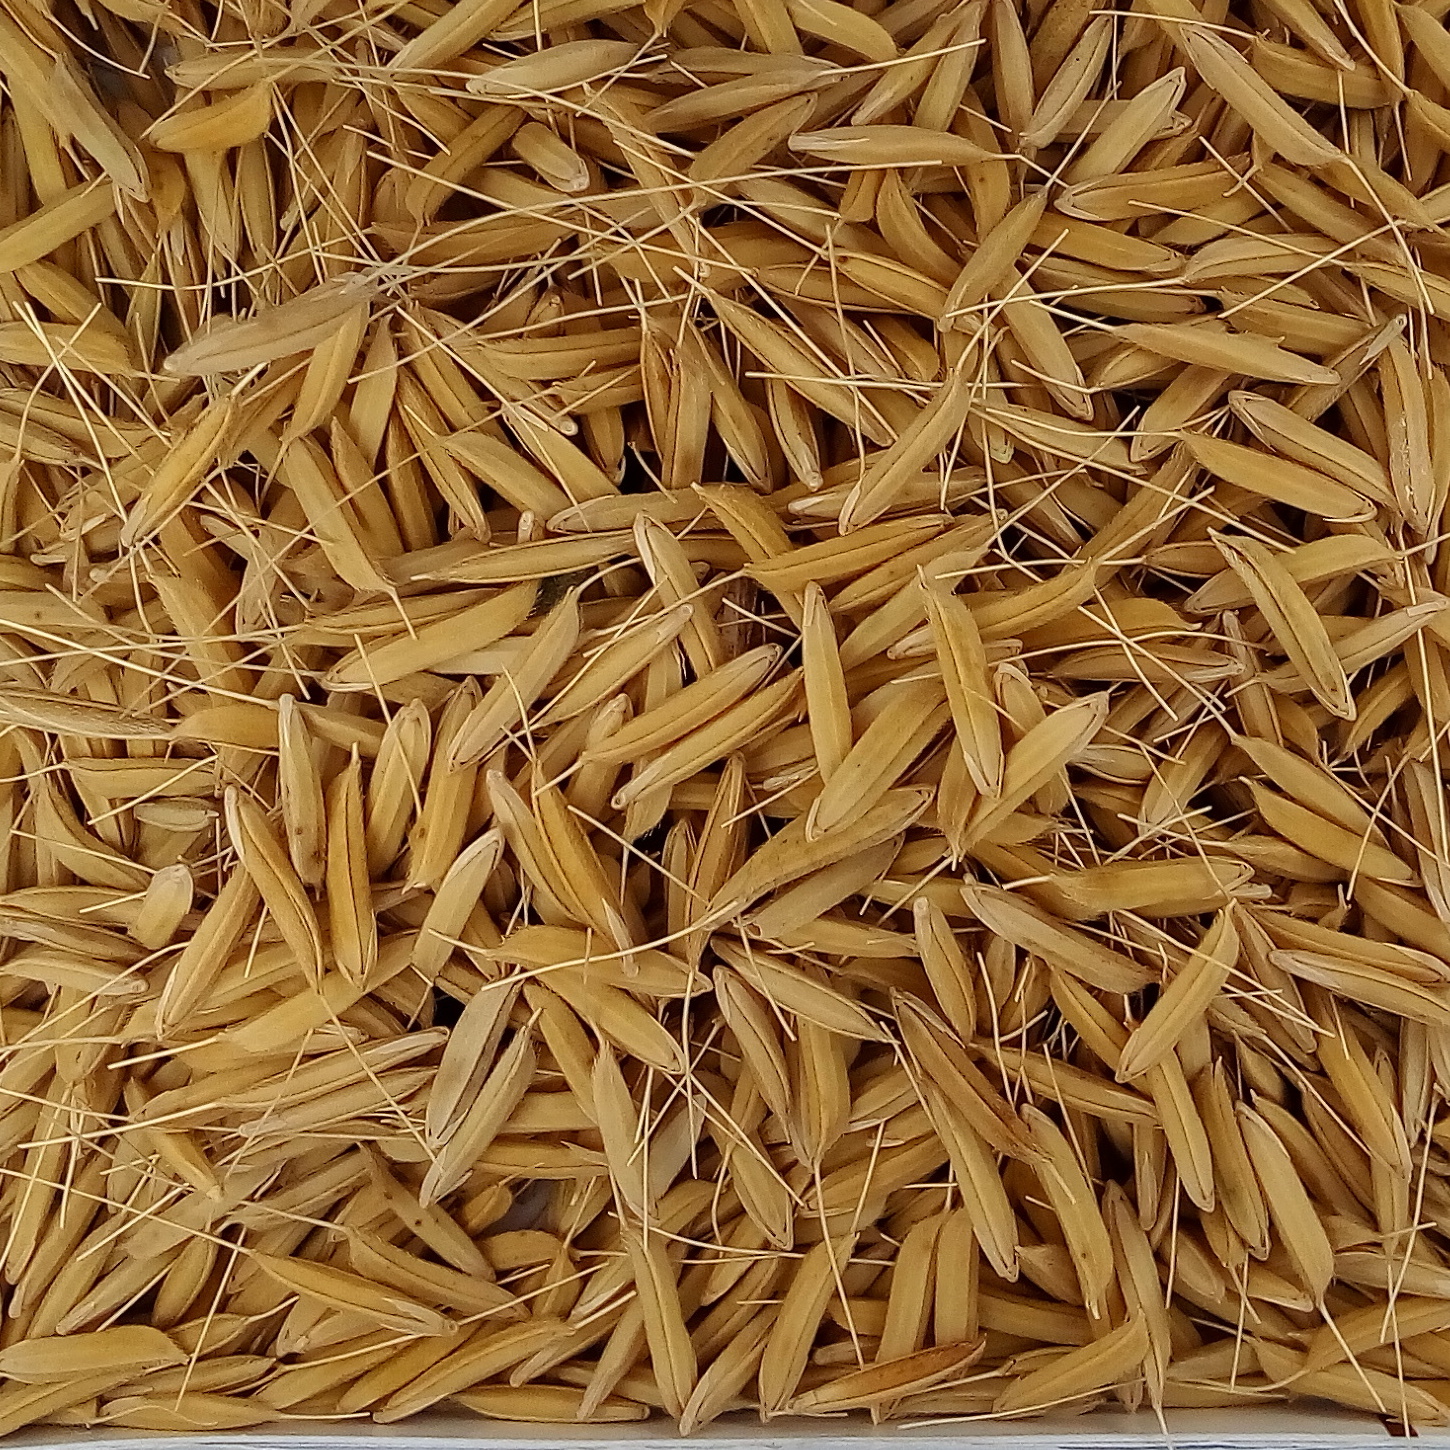
Rice seed variety: 1637